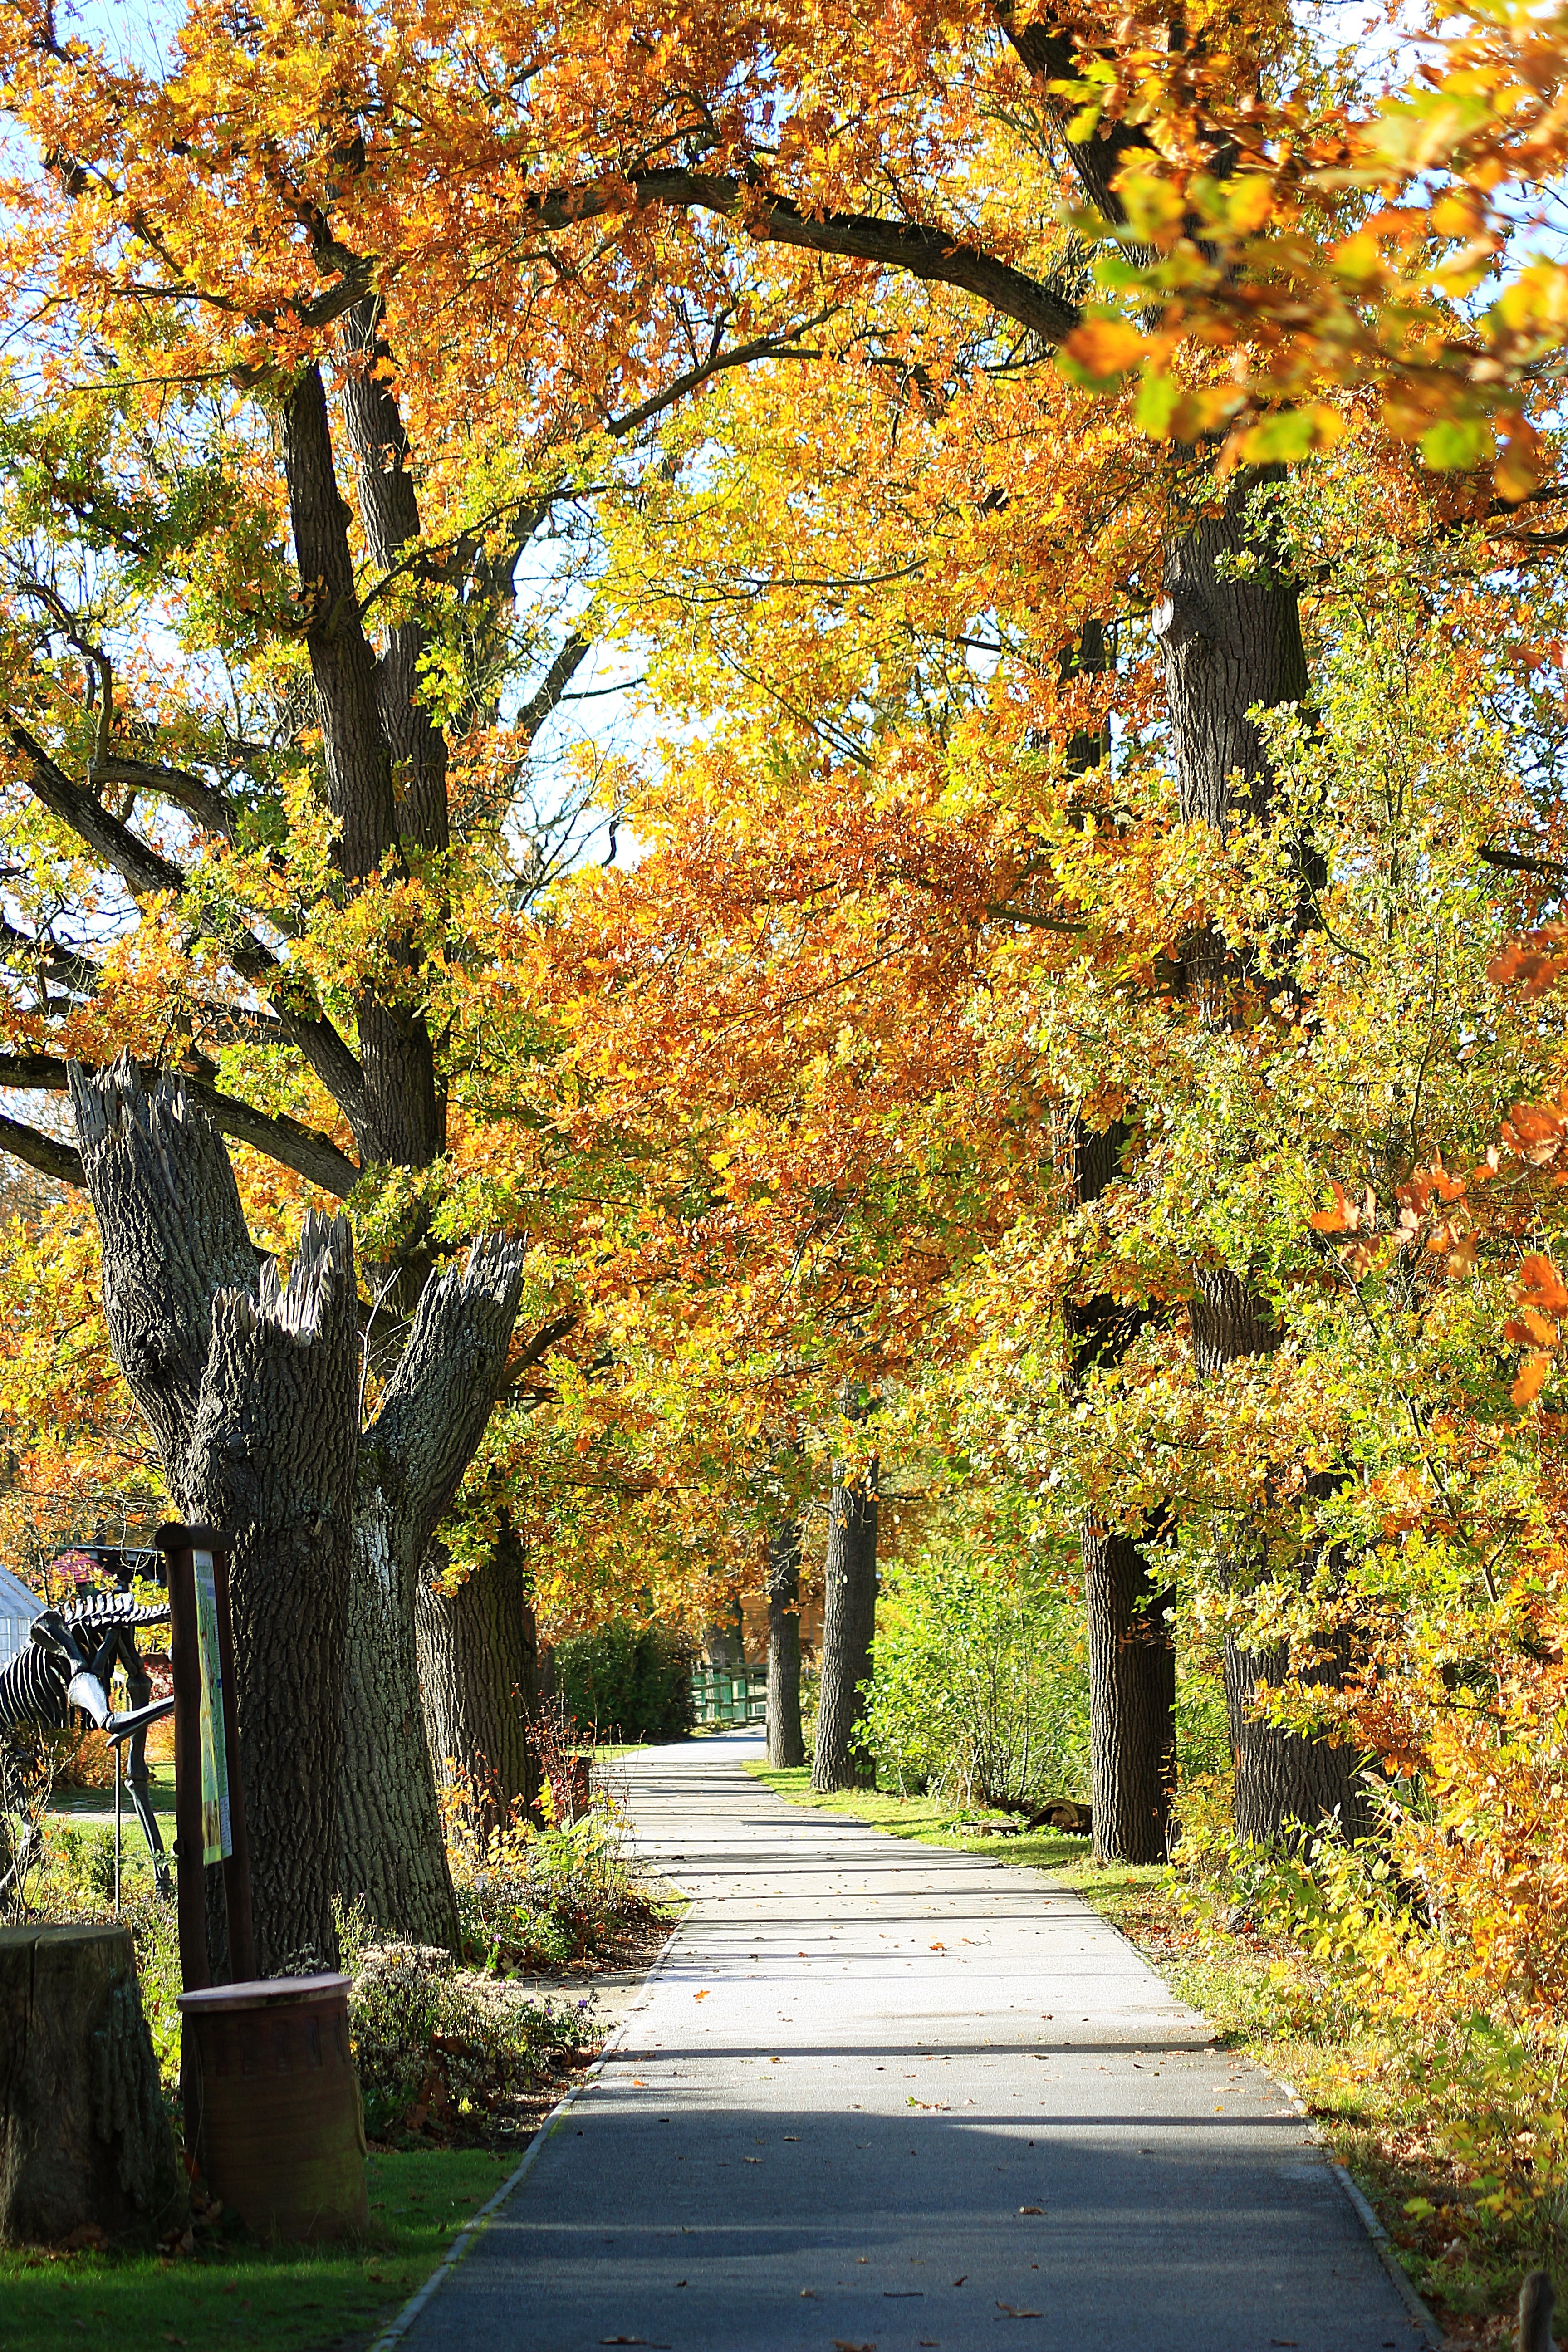
tree, nature, plant, leaf, walk, autumn, park, colorful, season, trees, avenue, deciduous, woodland, away, fall foliage, golden autumn, autumn colours, maidenhair tree, woody plant